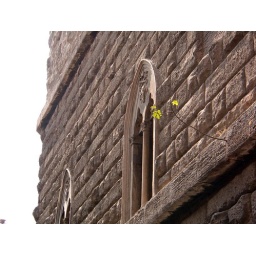
A little fig tree growing in the ancient wall of the Traiano's Forum in Rome (italy)